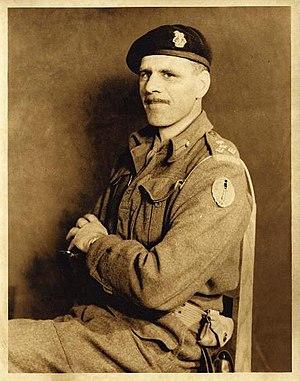
La municipalité régionale d'Halifax, communément appelée Halifax est la capitale de la province canadienne de Nouvelle-Écosse. Elle est aussi le siège de la Couronne provinciale de Nouvelle-Écosse et la plus grande municipalité des provinces de l'Atlantique.
Harry Wickwire Foster né le 2 avril 1902 à Halifax et décédé le 16 août 1964 est un général canadien.